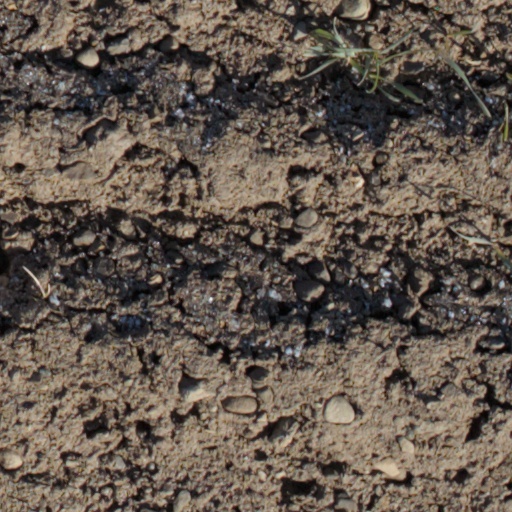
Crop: wheat